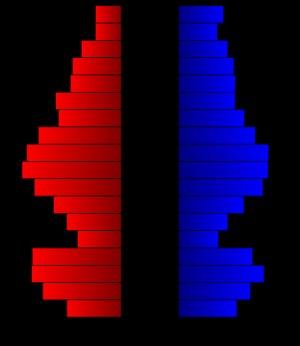
Le comté de Price est un comté de l'État du Wisconsin aux États-Unis. En 2000, la population était de 15 822. Son siège est à Phillips.